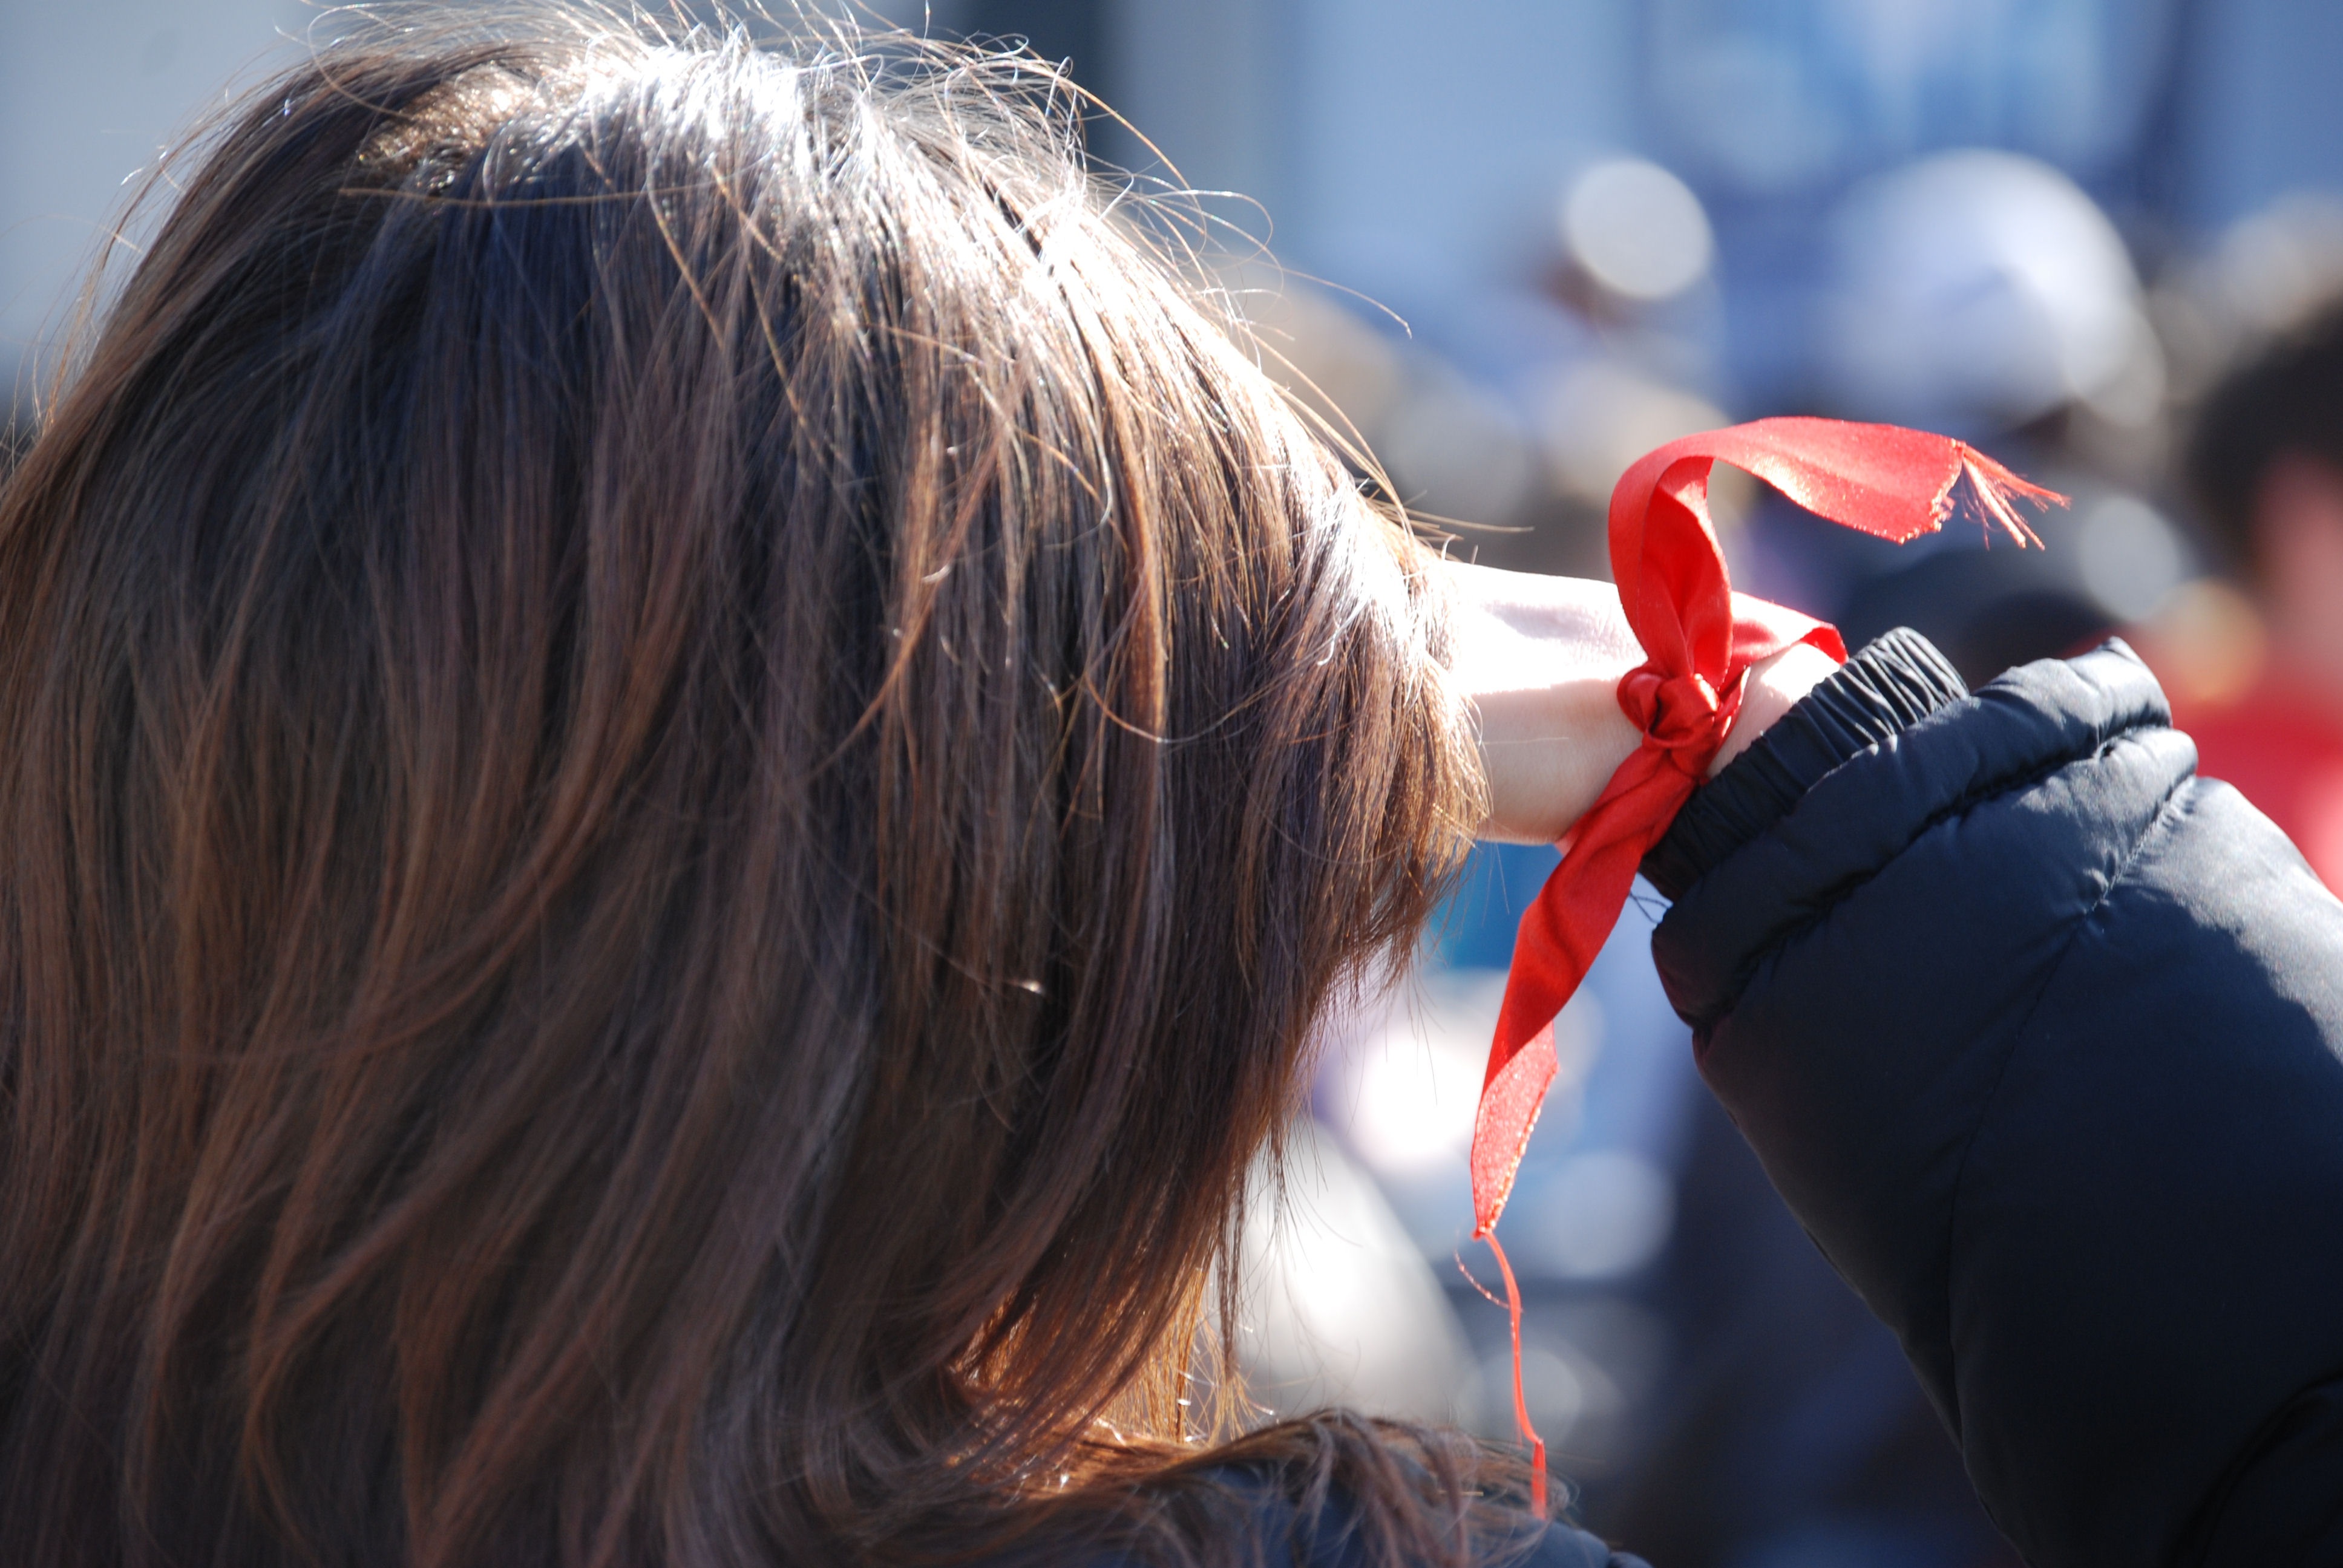
person, woman, hair, looking, summer, female, spring, red, color, blue, ribbon, sunny, organ, interaction